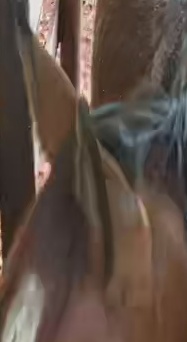
Face region: ears (position_of_ears)
Pain indicator: not_present